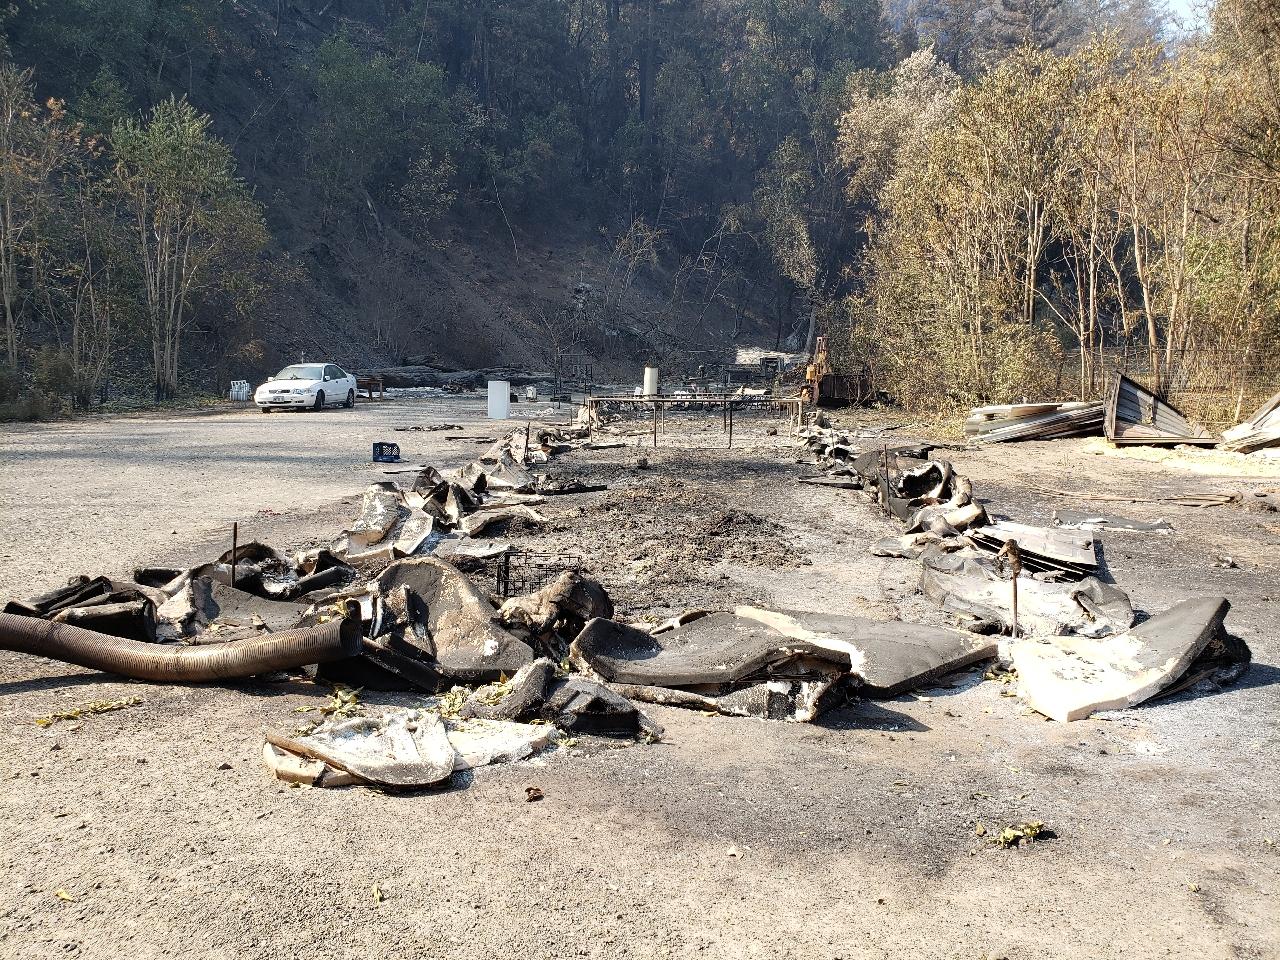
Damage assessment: destroyed